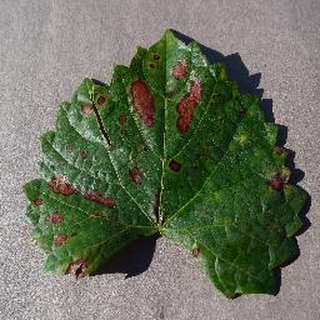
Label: grape_esca_black_measles